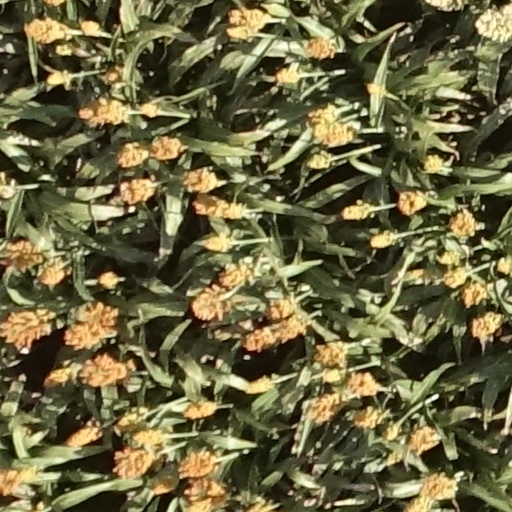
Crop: sorghum